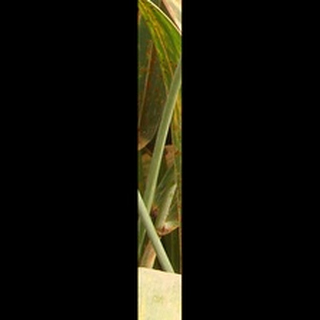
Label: wheat_brown_rust